History of Manchester Metrolink

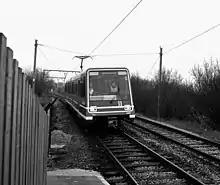
DLR P86 under demonstration in Manchester in 1987

In 1987, when powers and funding had been secured for Phase 1 of the network to go ahead, the brand name "Metrolink" was first introduced.